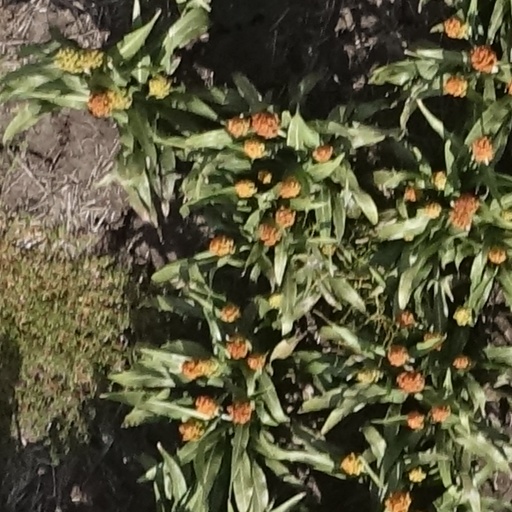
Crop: sorghum